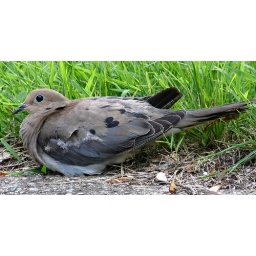
This dove let me get within two feet of it before flying away.(I didn't realize doves had blue eyelids).